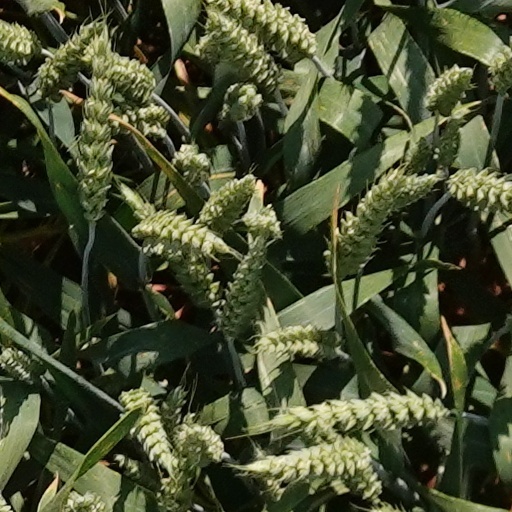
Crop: wheat